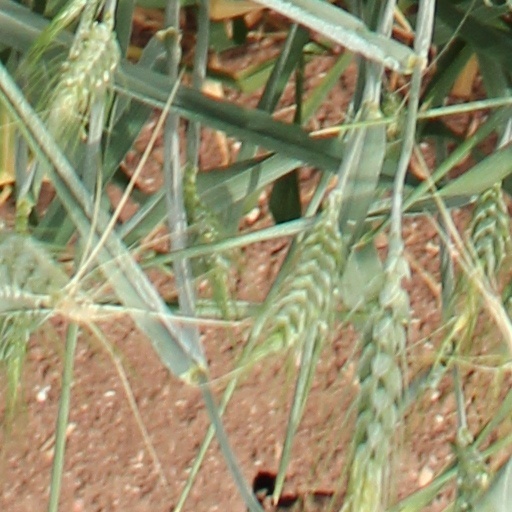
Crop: wheat